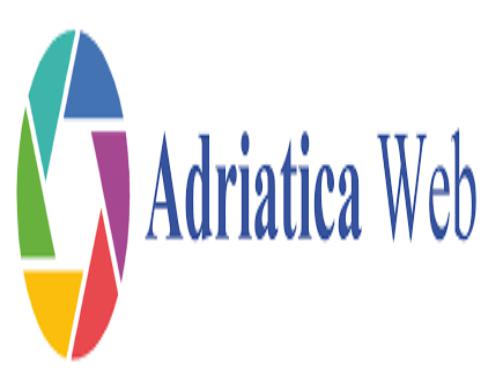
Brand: Adriatica
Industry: Clothes